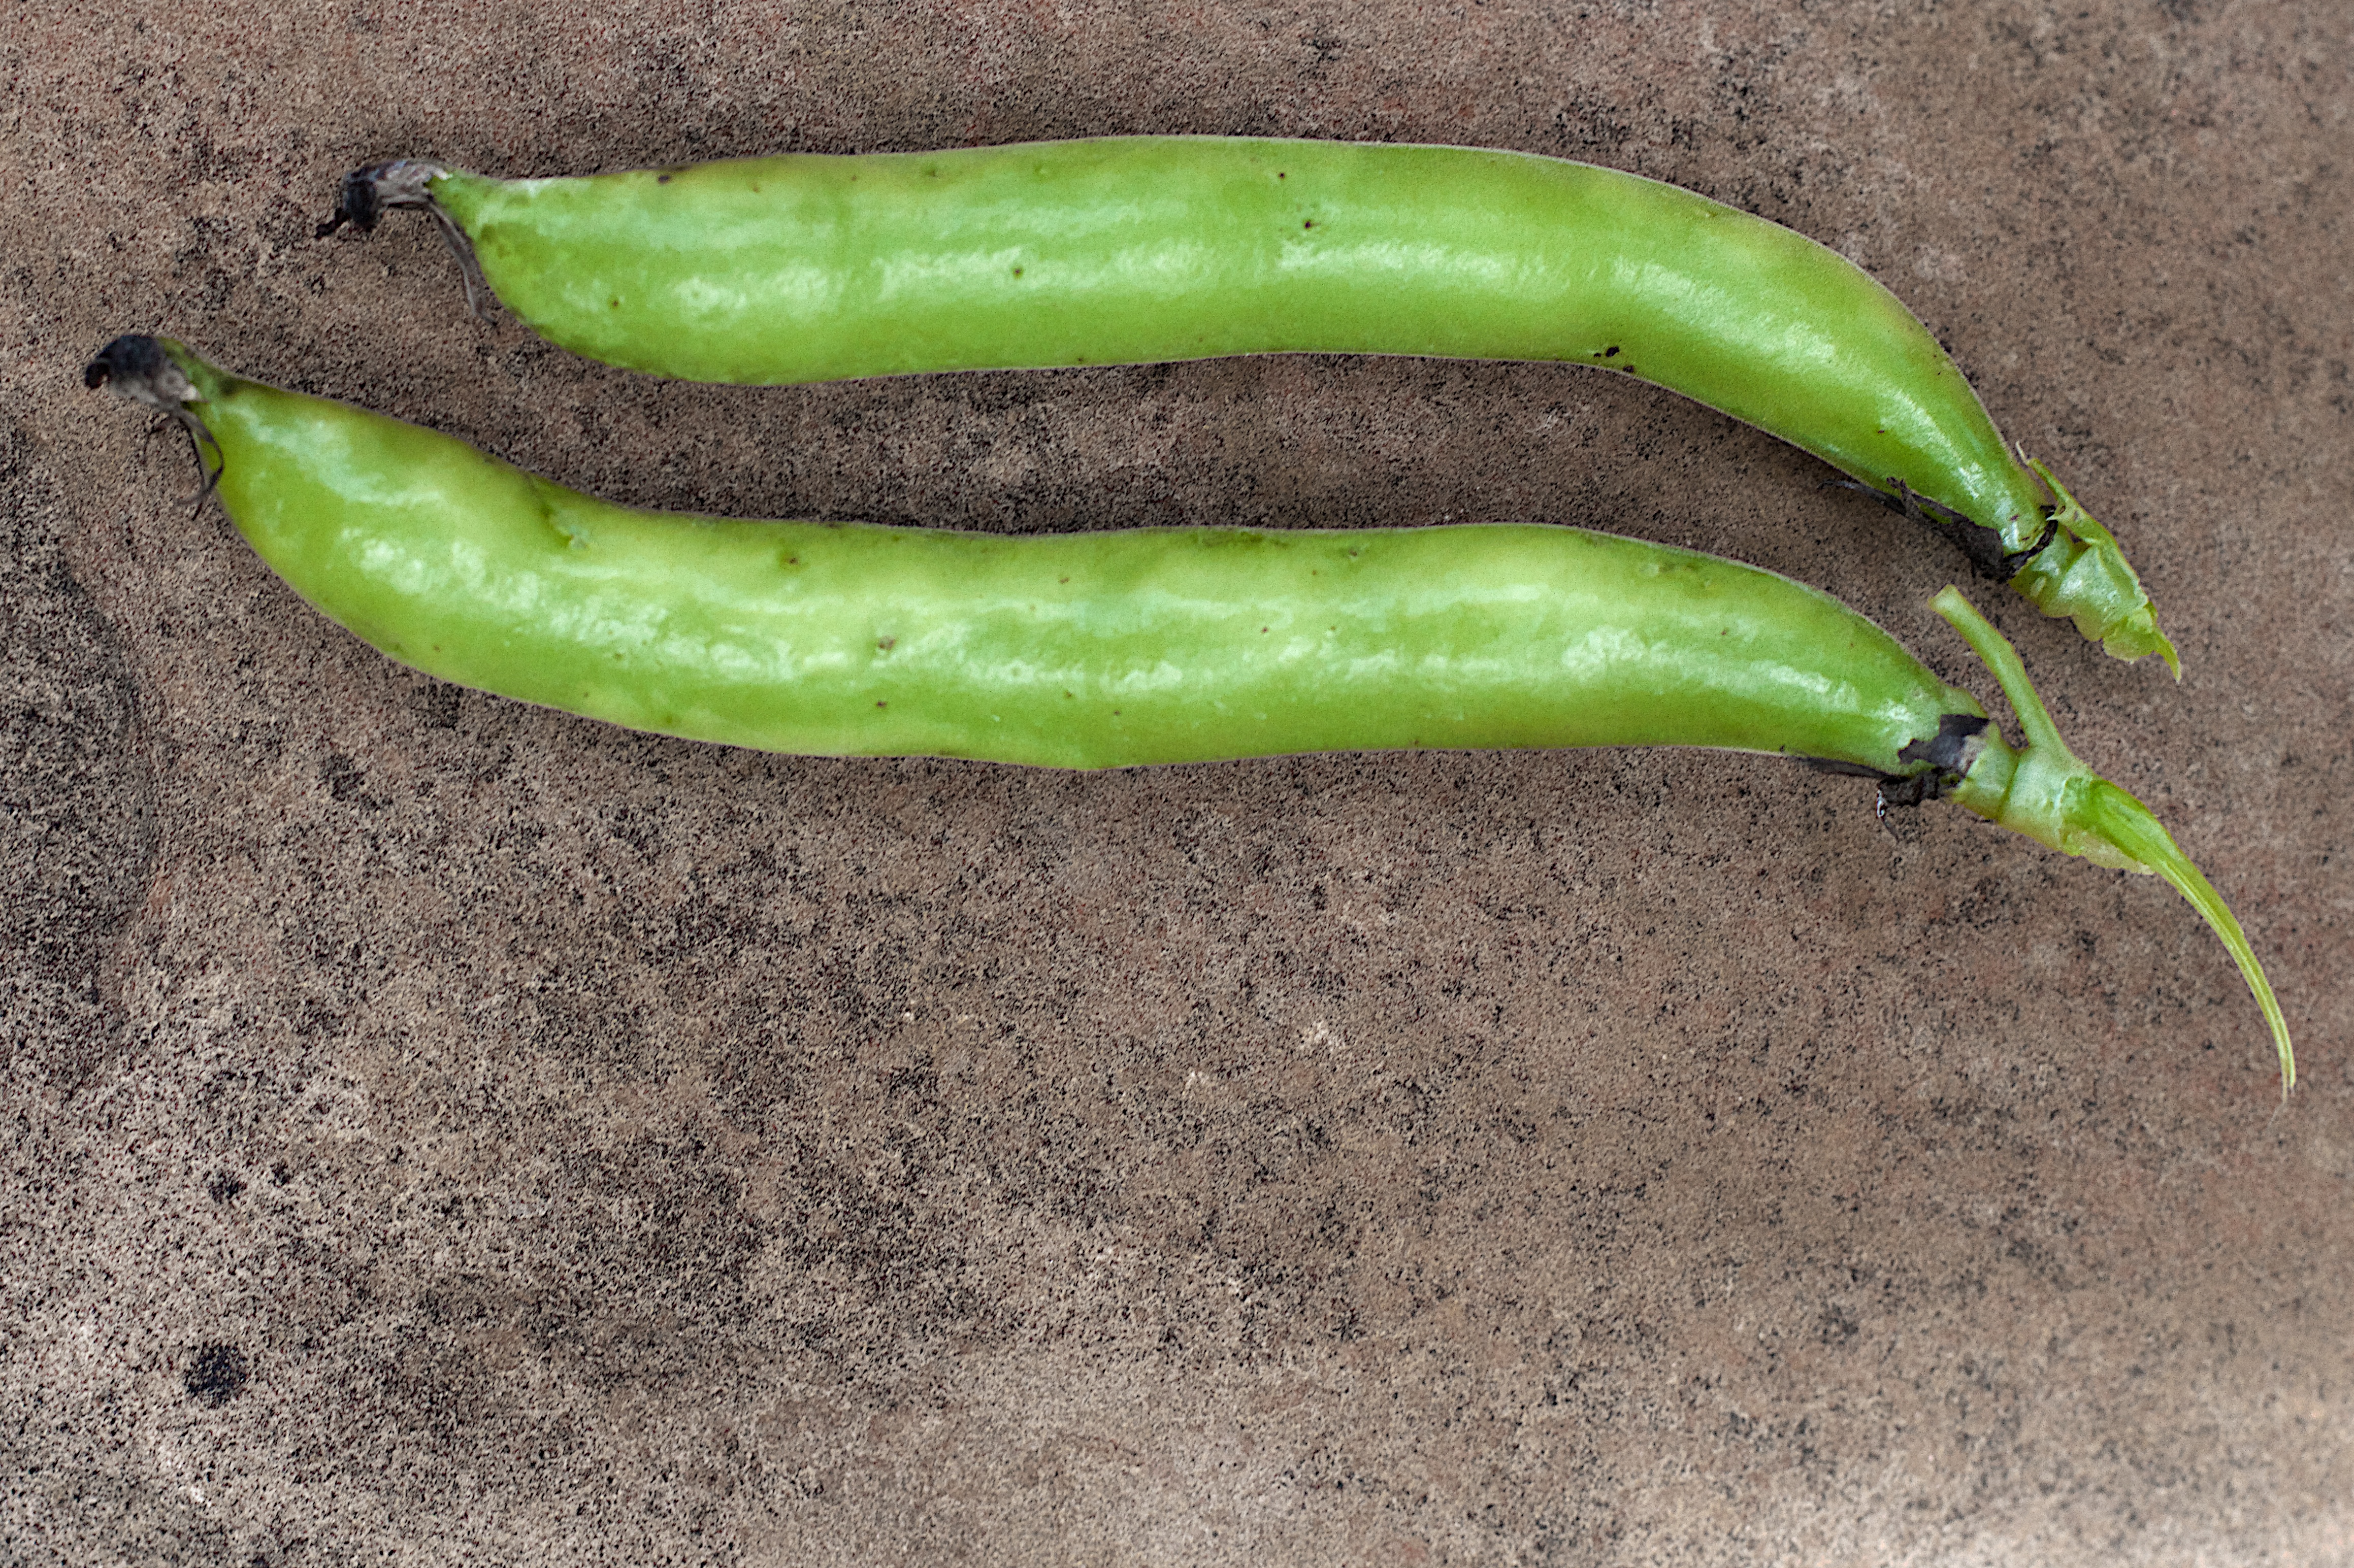
plant, food, produce, vegetable, flowering plant, chili pepper, cayenne pepper, land plant, bell peppers and chili peppers